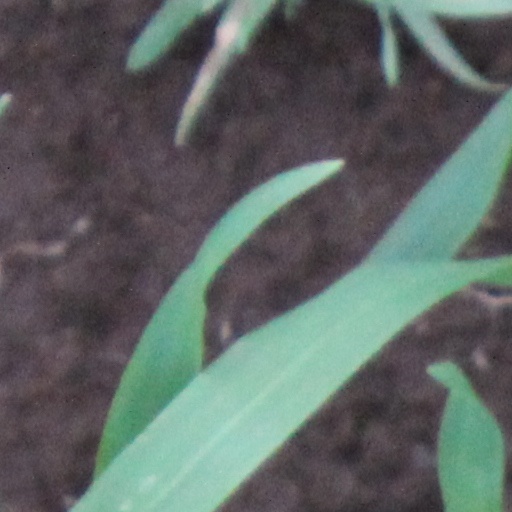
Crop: wheat